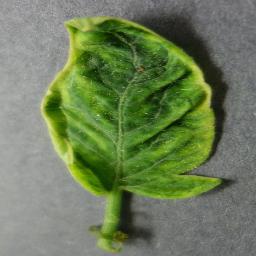
Label: Tomato___Tomato_Yellow_Leaf_Curl_Virus